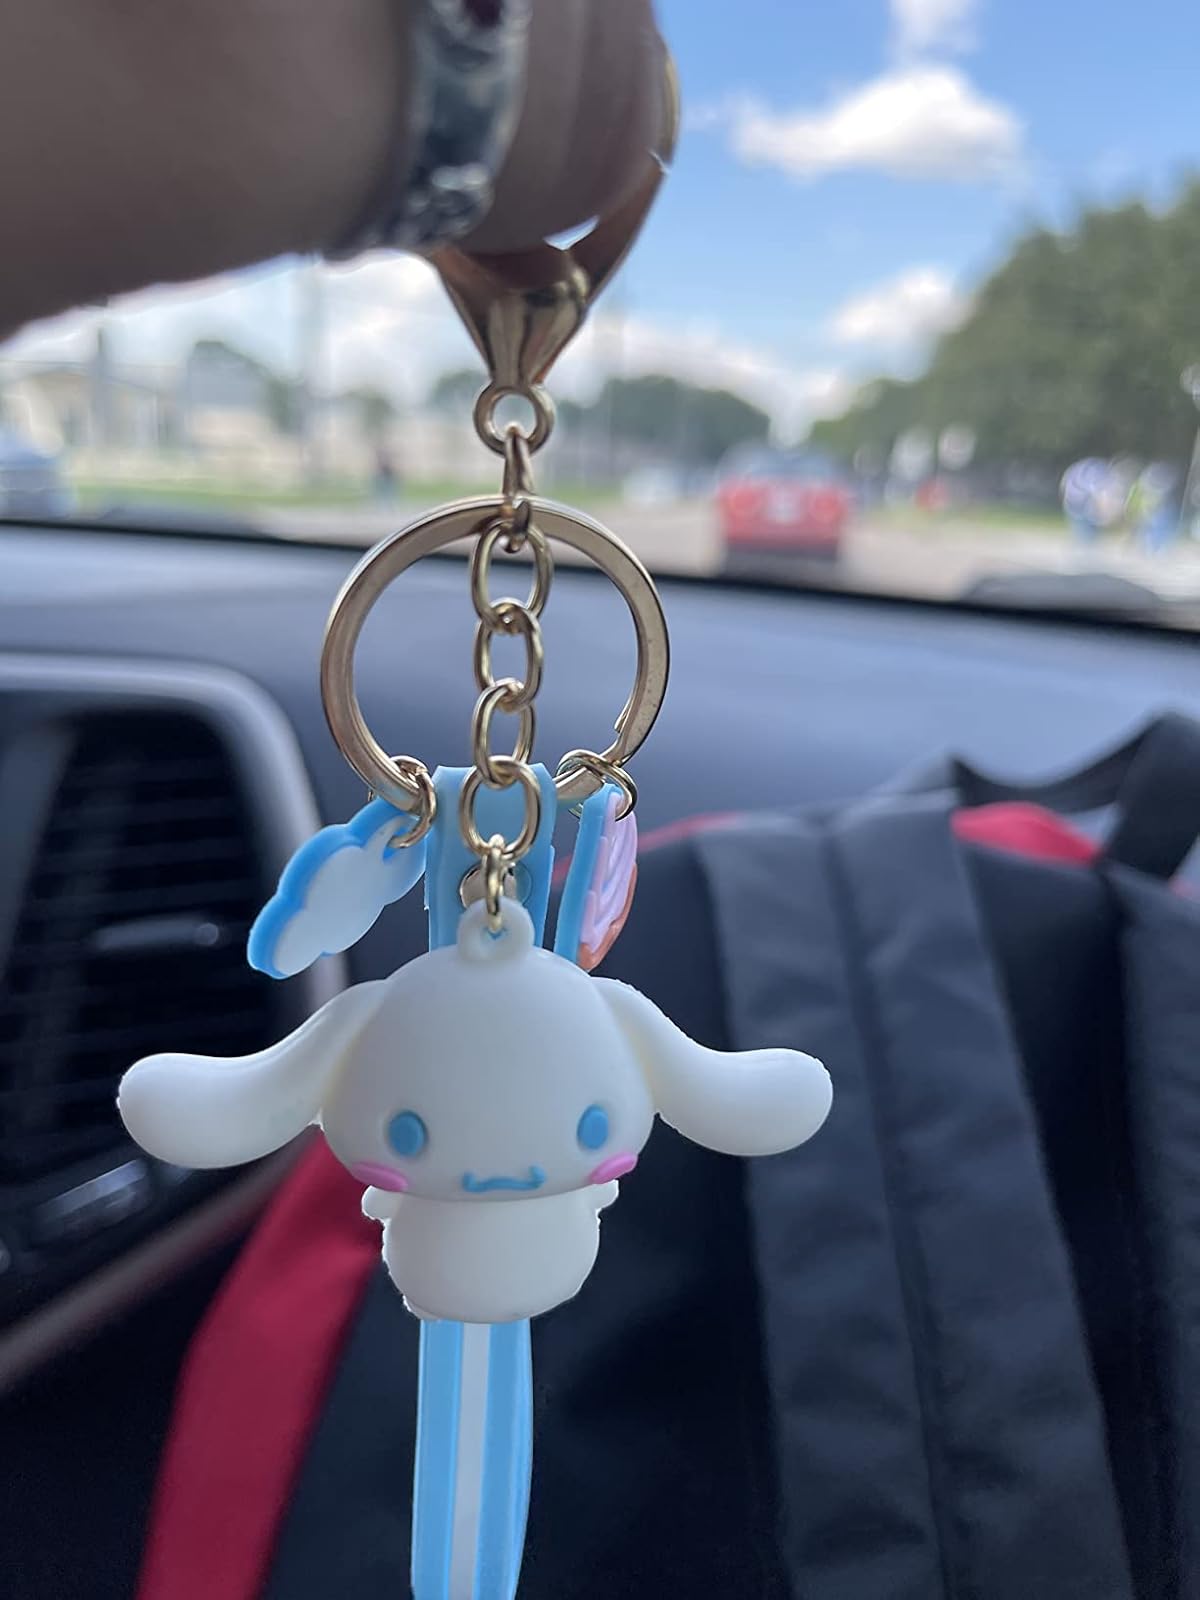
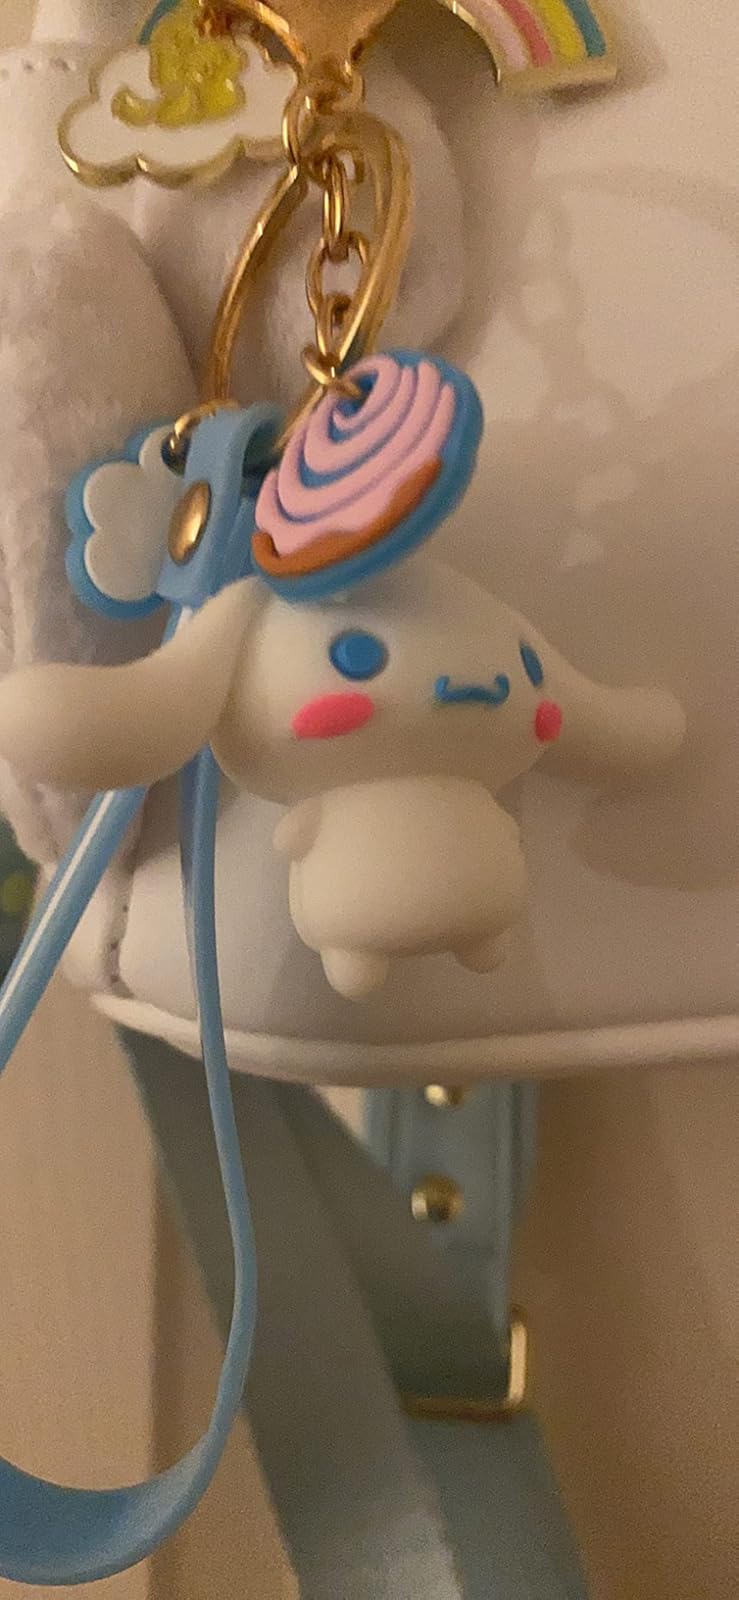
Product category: accessories_keychain
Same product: yes